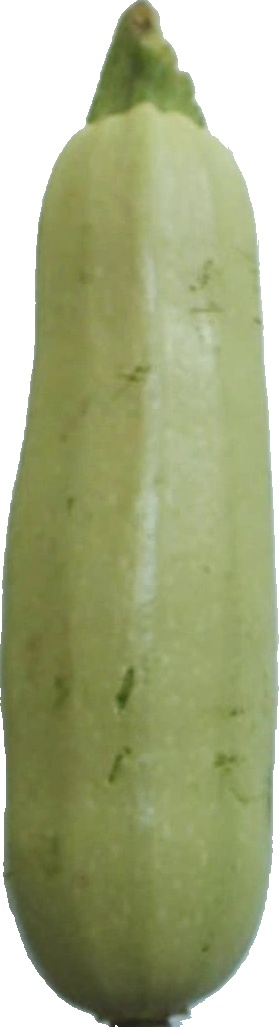
Label: zucchini_1